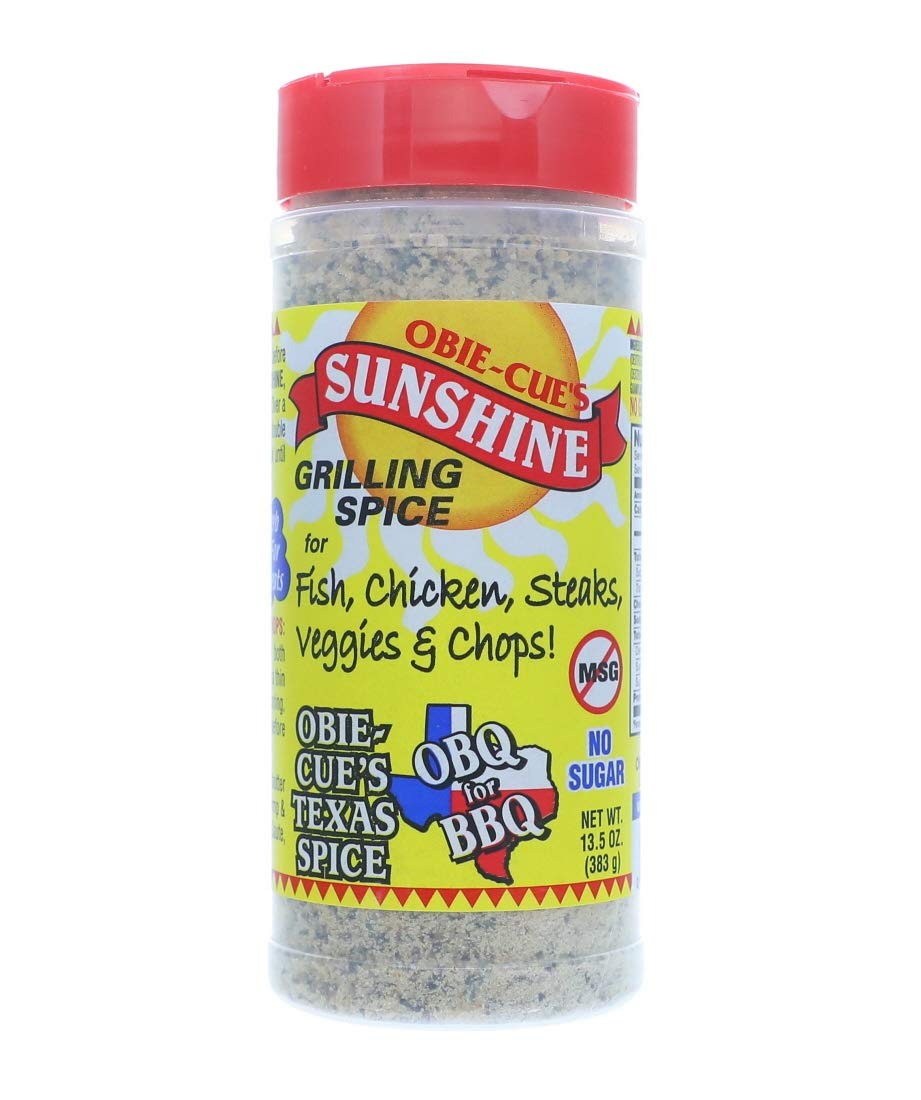
Item Name: Obie-Cue's Sunshine Grilling Spice for Fish, Chicken, Steaks, Veggies & Chops (13.5 oz)
Value: 13.5
Unit: Ounce

Price: 9.75